Konica Autoreflex

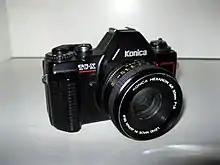
Konica TC-X

Built since 1985 by Cosina. It was not named Autoreflex, but has the TC in its name and its functionality remembers the Autoreflex TC; the innovation was the detection of film speed by the DX-system. The TC-X was small for a SLR (width x height x depth: 130 x 84 x 45 mm) and (for a SLR) very light (375 g), because a plastic-housing was used.